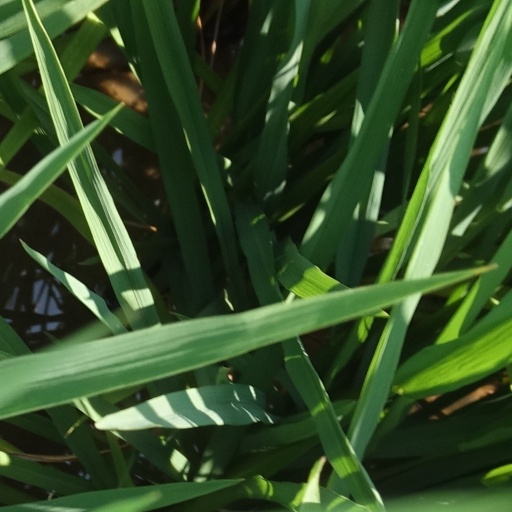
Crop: rice